Standard Steel Casting Company

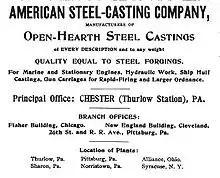
An 1899 advertisement for Standard Steel's successor, the American Steel Casting Company, which was headquartered at Thurlow Works

The company gradually acquired a reputation for itself as a manufacturer of heavy steel castings and as a pioneer in steel casting experimentation. In 1888, for example, the company accepted an experiment to build one of the largest steel-cast guns ever produced in the United States to that time, a six-inch rifled breech-loader weighing approximately 11,000 pounds. The weapon was manufactured using the company's open hearth process, while another company built a second weapon using the Bessemer process. In test firings, the Bessemer-produced gun failed after only the second round. The Thurlow-produced gun fired all ten of its test rounds without incident, but was finally failed after the barrel was found to have become slightly enlarged. The Thurlow Works management later had the gun mounted in its yard as testimony of "a courageous attempt to expand the uses of cast steel."